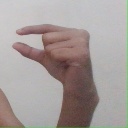
अक्षर: ग